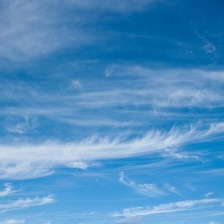
Cloud type: Cirrus